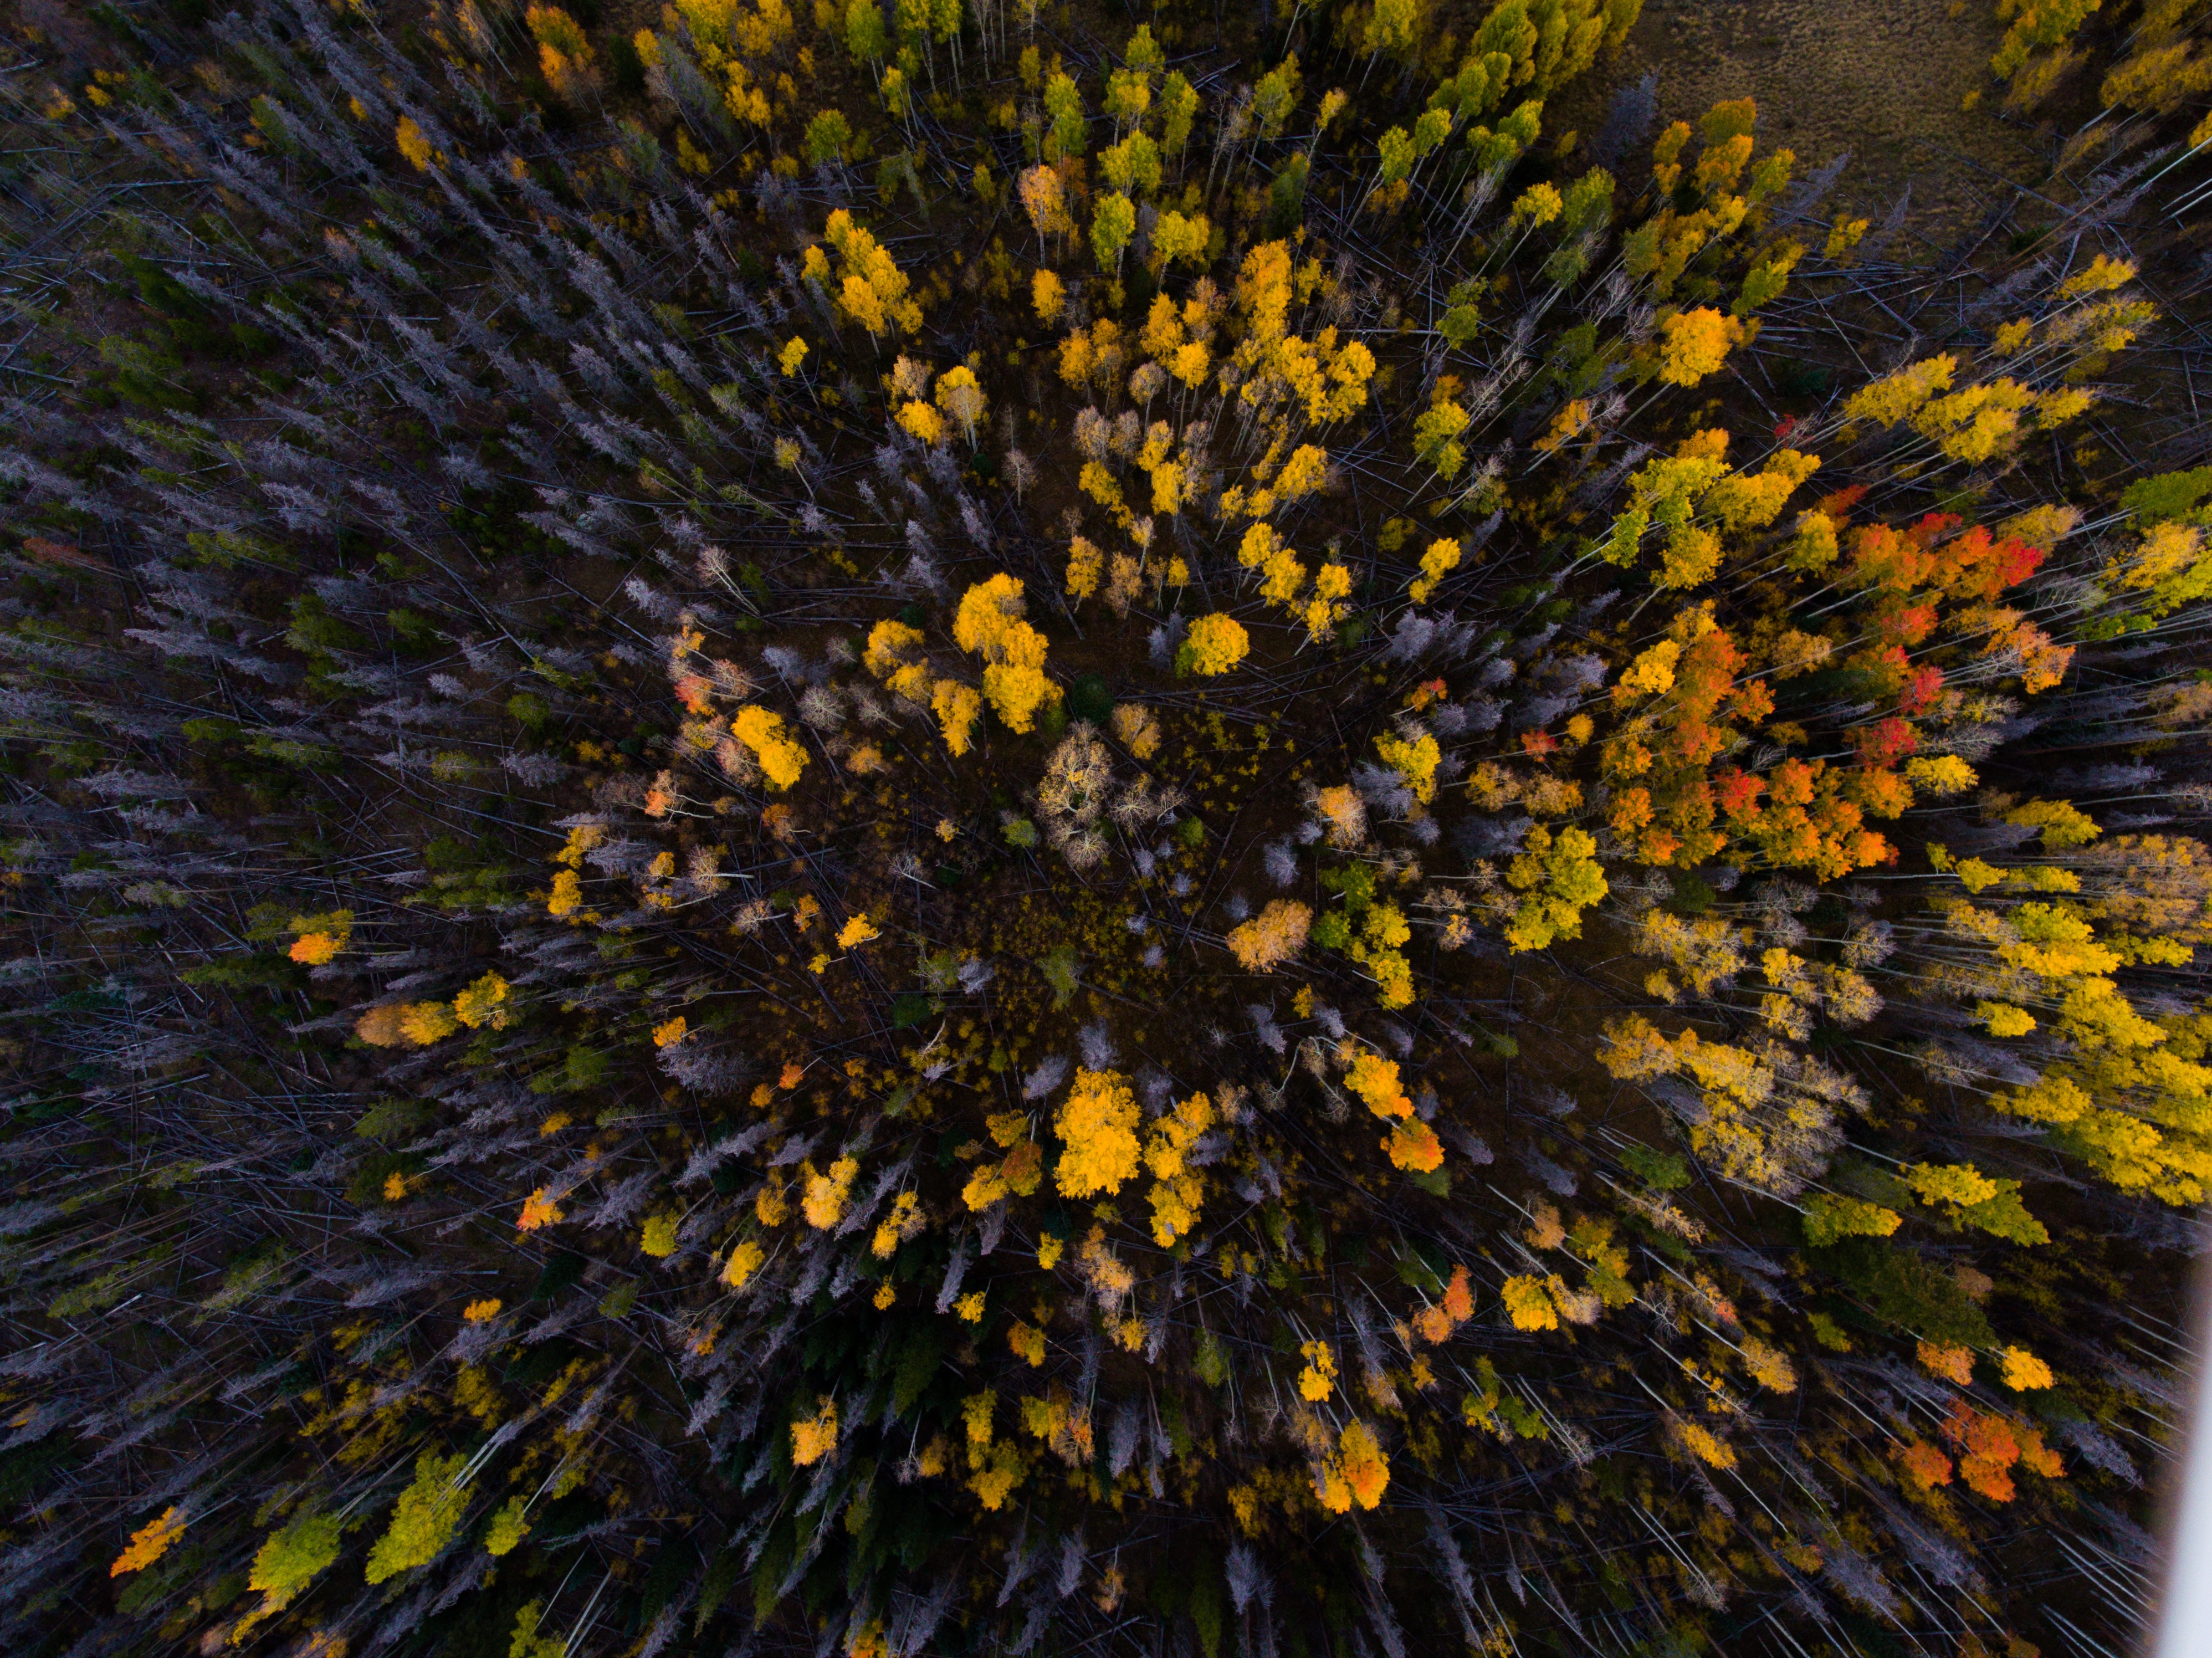
tree, nature, forest, plant, sunlight, leaf, flower, autumn, botany, yellow, flora, aerial view, sunflower, wildflower, drone view, macro photography, flowering plant, daisy family, land plant, chrysanths